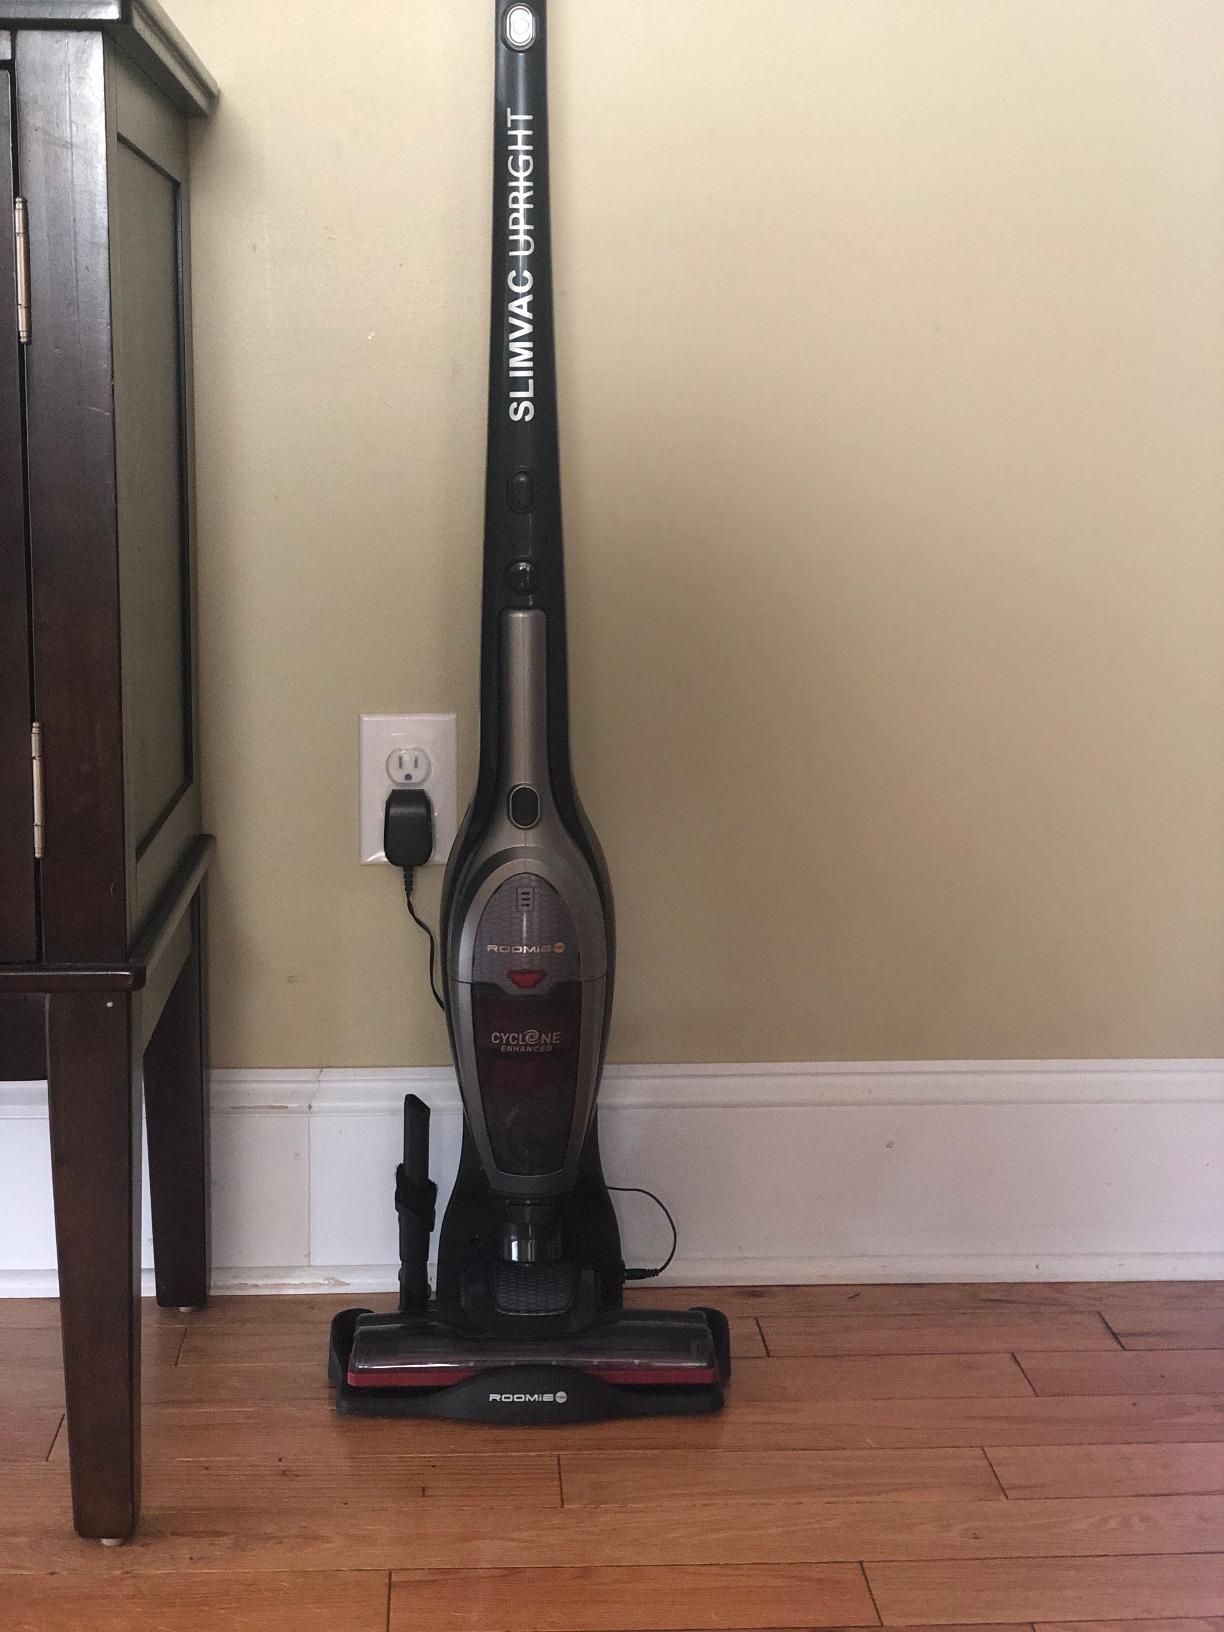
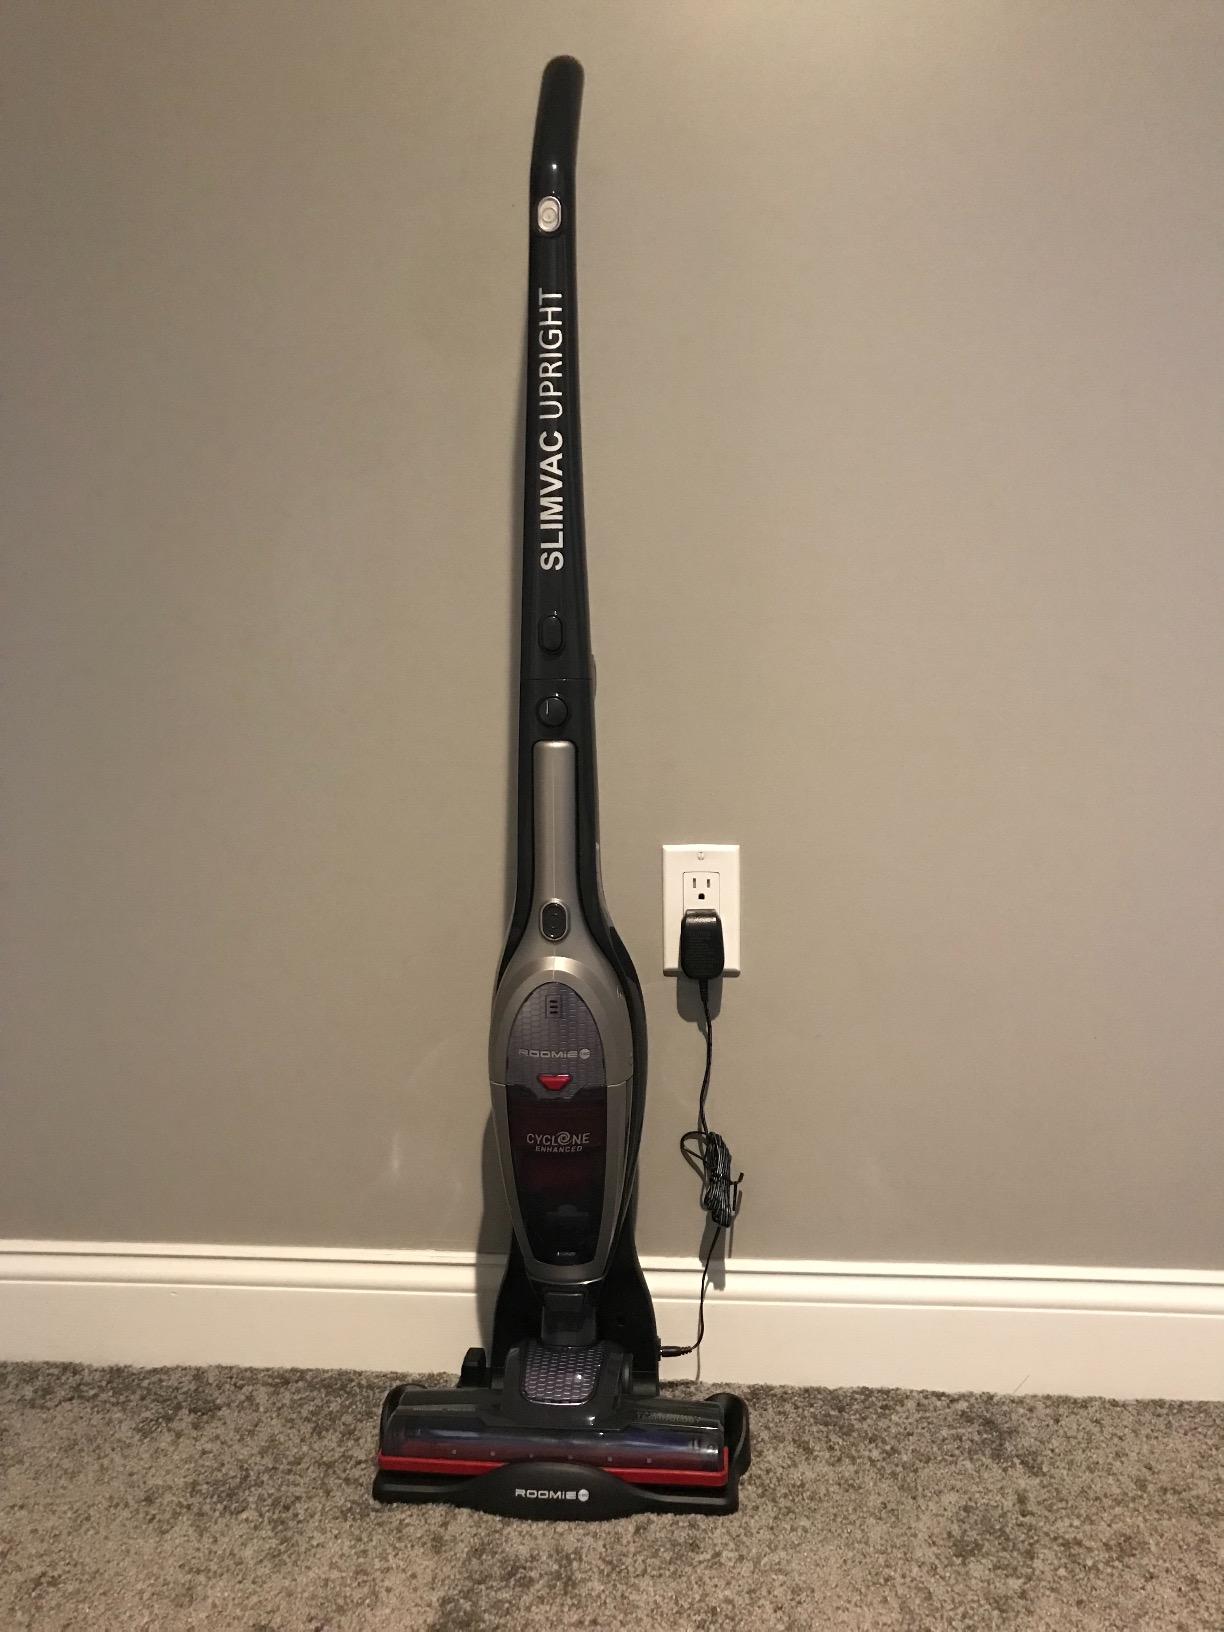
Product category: items_vacuum
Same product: yes